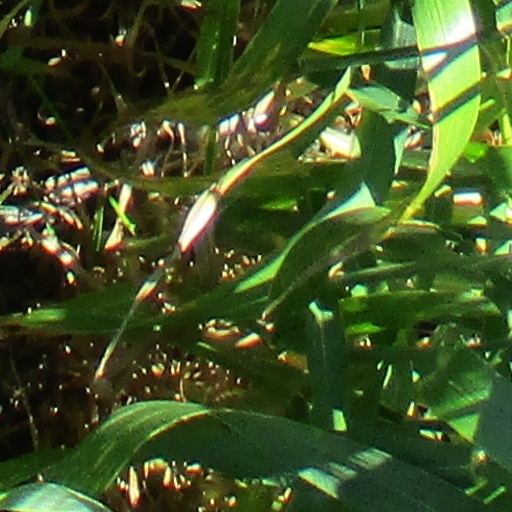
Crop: wheat